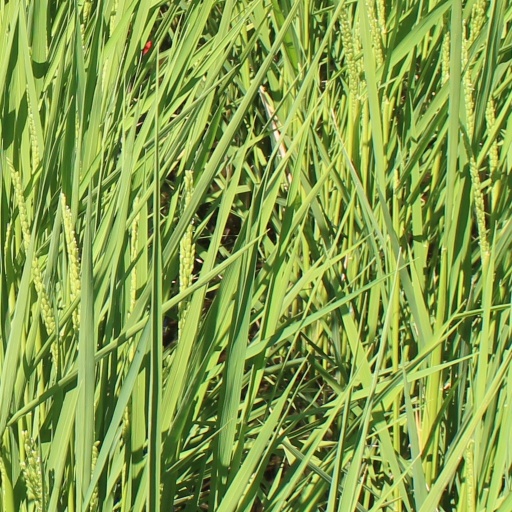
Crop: rice